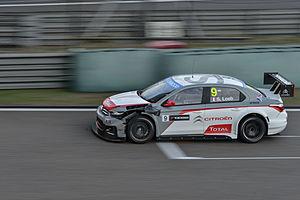
Sa reconversion sur circuit désormais achevée, Sébastien Loeb intègre en 2014 le plateau du Championnat du monde des voitures de tourisme à temps complet en prenant part au débarquement de Citroën Racing dans la discipline. Aux côtés de Yvan Muller, quadruple champion du monde, de José María López et de Ma Qing Hua, il participe à la conquête du sacre Constructeurs par la marque aux chevrons et termine sa saison en troisième position du classement mondial. Parallèlement à cet engagement, il reprend ponctuellement le volant de la Peugeot 208 T16 Pikes Peak dans le cadre du Festival de vitesse de Goodwood, poursuit ses piges récurrentes en Mitjet et fait ses débuts dans les courses sur glace du Trophée Andros.
Sébastien Loeb, né le 26 février 1974 à Haguenau, est un pilote de rallye français reconverti dans les compétitions sur circuit dans un premier temps, puis en rallye-raid et en rallycross plus récemment. Engagé sous les couleurs de Citroën Racing, il remporte avec son copilote Daniel Elena le championnat du monde des rallyes neuf fois consécutivement de 2004 à 2012 au terme de dix saisons complètes. Détenteur à son époque de la plupart des records de la discipline, acquis lors d'une période où le règlement imposait des ordres de passage pénalisants au numéro un mondial, il est le pilote le plus titré du sport automobile, le premier à s'être imposé dans trois championnats du monde FIA différents, et considéré par de nombreux observateurs et spécialistes comme le plus grand pilote de rallye de tous les temps. Vainqueur de compétitions internationales en GT puis en Tourisme, médaillé d'or aux X Games, sacré Champion des Champions à trois reprises et tombeur du record de la course de côte de Pikes Peak, il s'affirme également comme l'un des pilotes les plus complets.